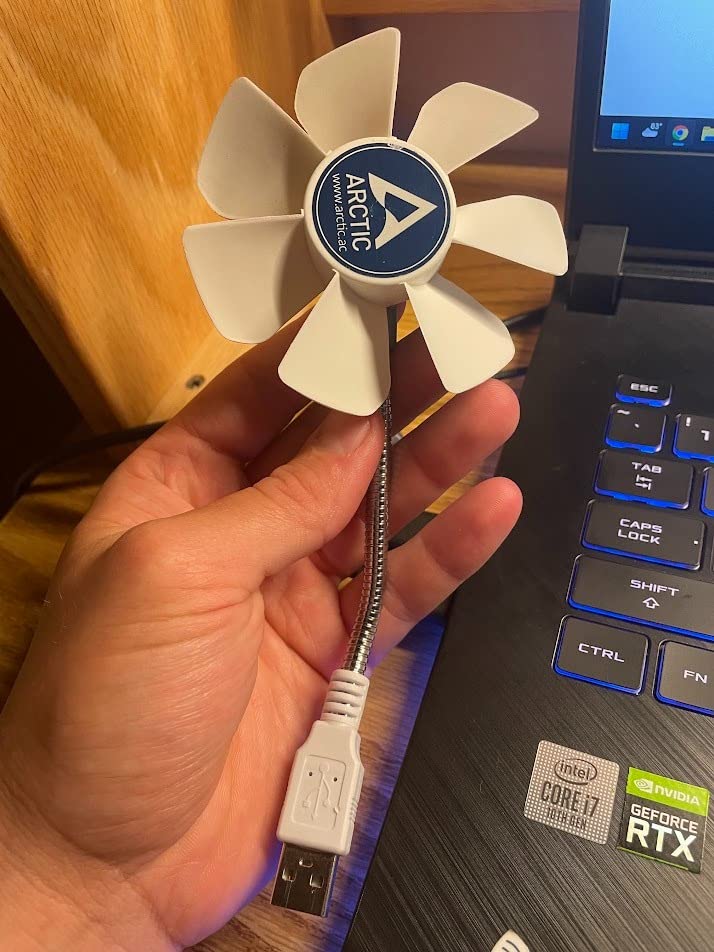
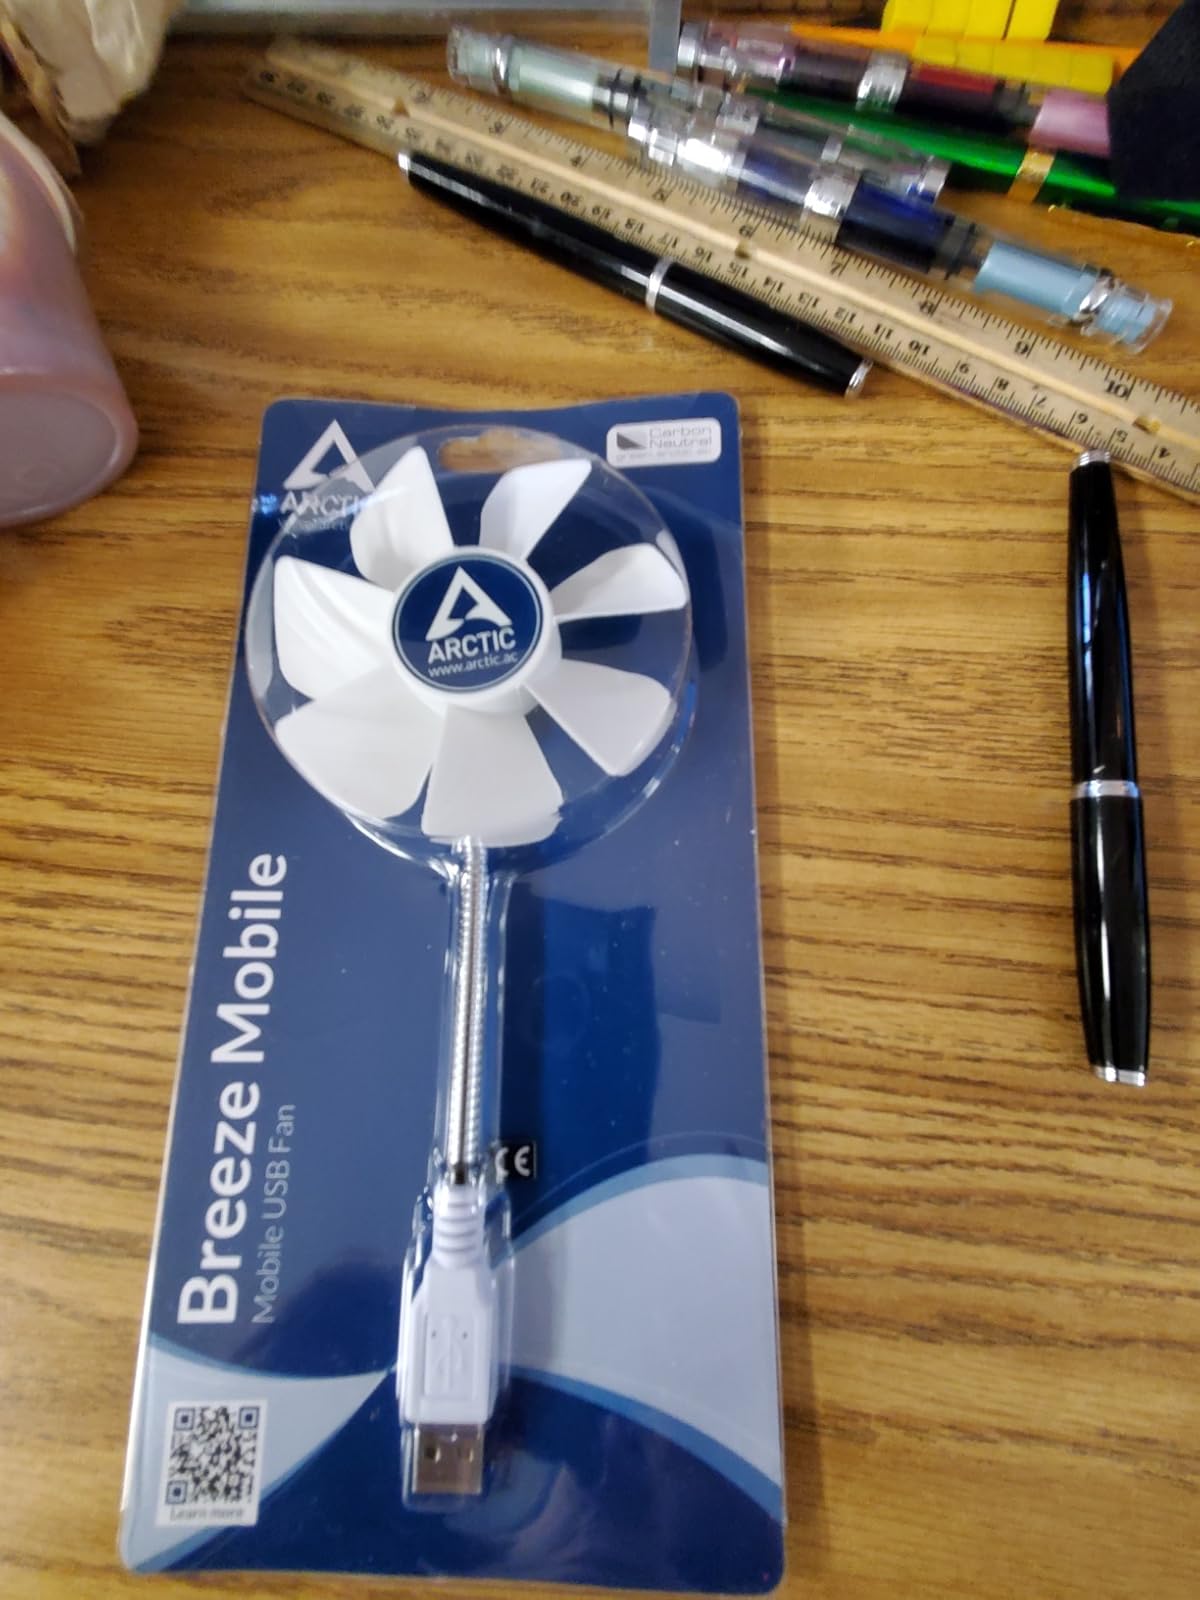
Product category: fan
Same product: yes